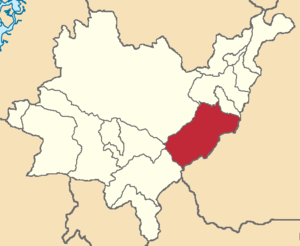
Sígsig est un canton d'Équateur situé dans la province d'Azuay.